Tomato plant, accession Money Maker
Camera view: horizontal (90 deg, fisheye); turntable rotation: 240 degrees
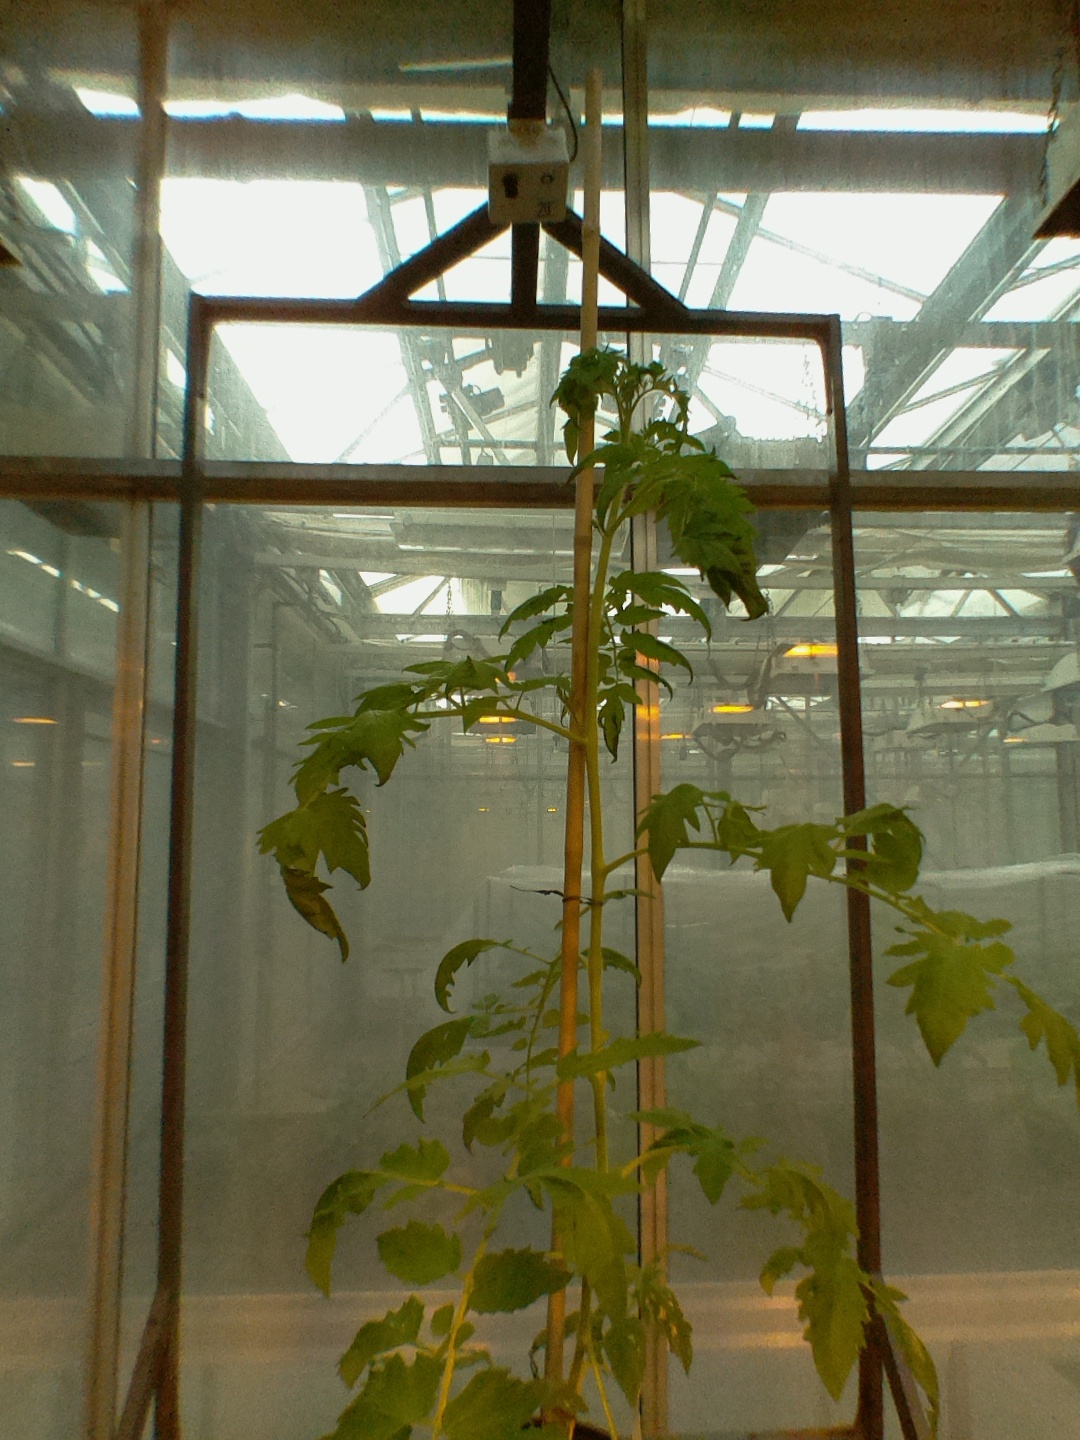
BBCH growth stage 20: First Side shoot start formed